Sources for Citizen Kane

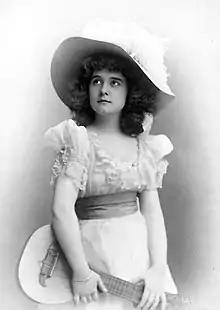
Gladys Wallis in 1893, six years before her marriage to Samuel Insull

Mankiewicz incorporated an incident from his own early career as a theater critic into Leland. Mankiewicz was assigned to review the October 1925 opening of Gladys Wallis' production of "The School for Scandal". After her opening-night performance in the role of Lady Teazle, Mankiewicz returned to the press room "… full of fury and too many drinks …", wrote biographer Richard Meryman: